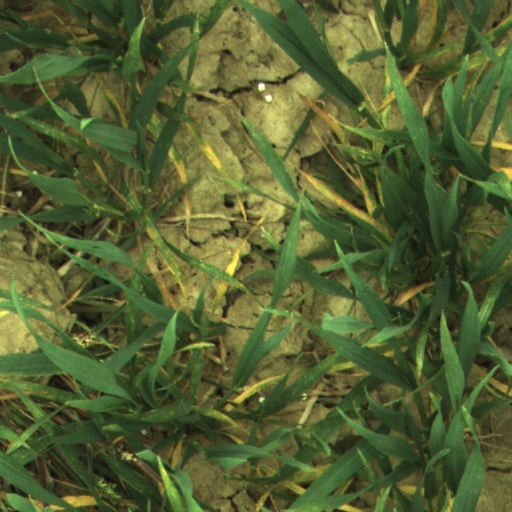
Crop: wheat